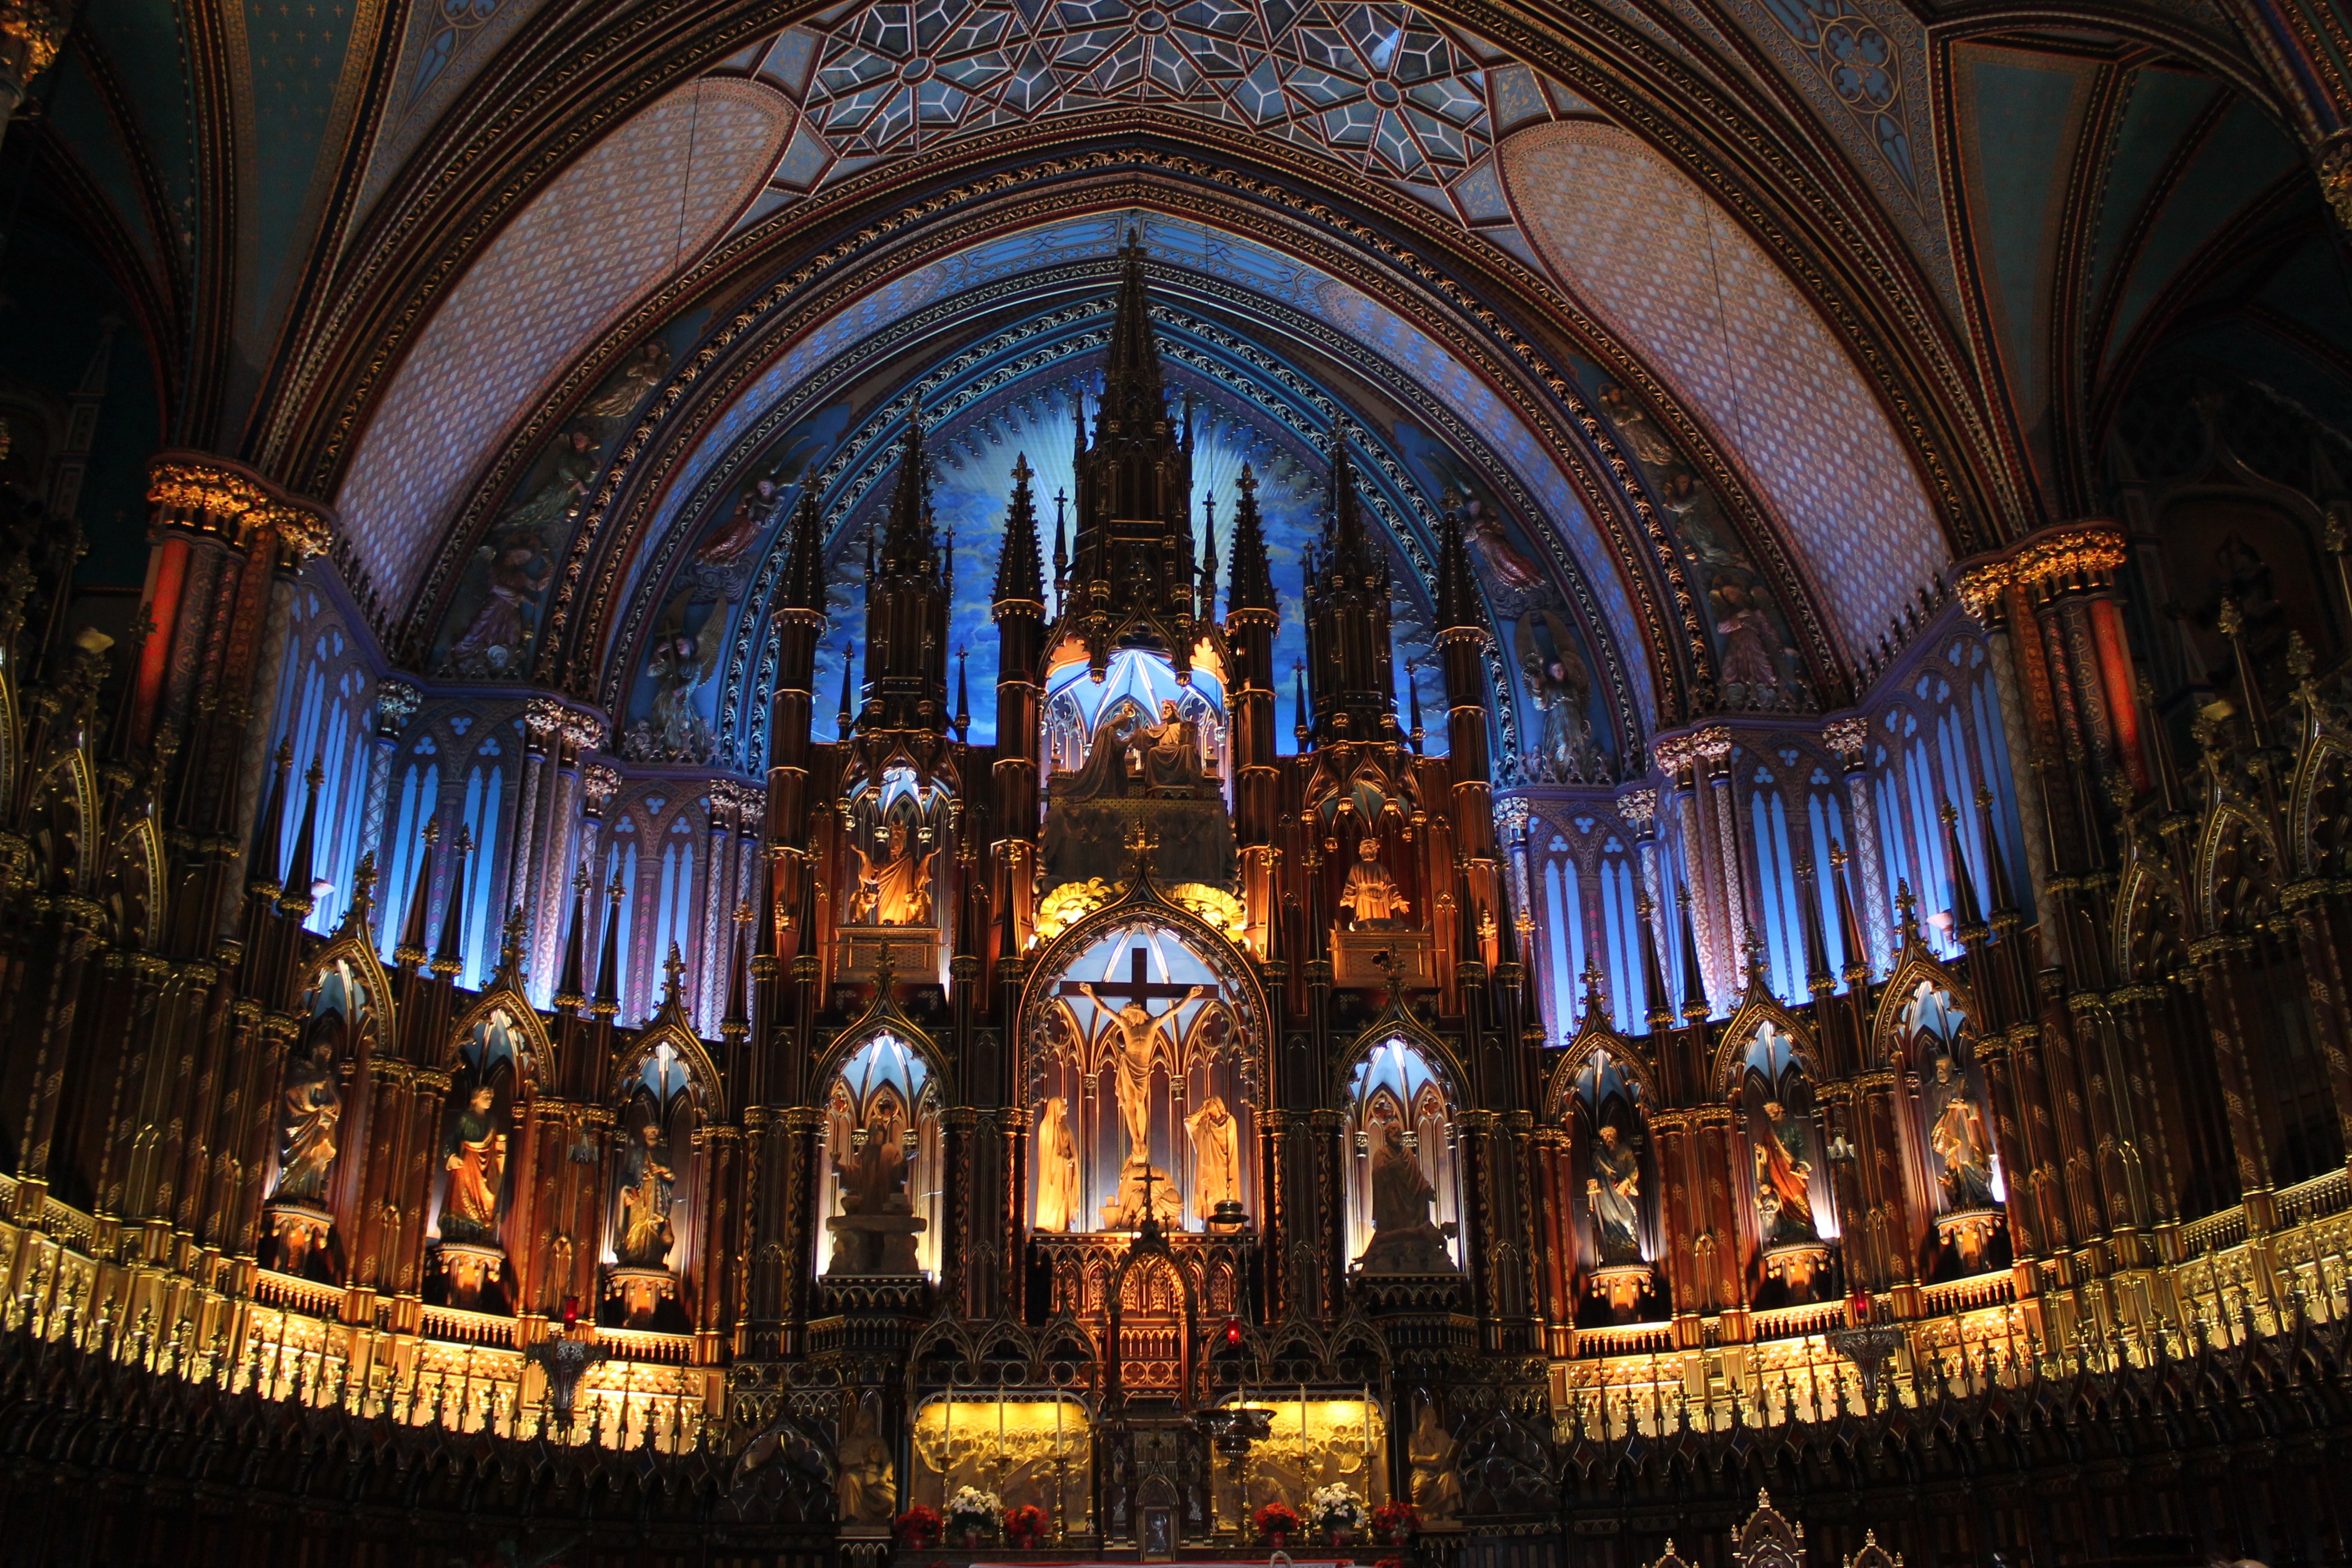
architecture, building, travel, ceiling, religion, ancient, landmark, church, cathedral, chapel, lighting, gothic, place of worship, sculpture, religious, art, indoors, ornate, altar, synagogue, detailed, basilica, montreal, intricate, spirituality, gothic architecture, byzantine architecture, notre dame basilica